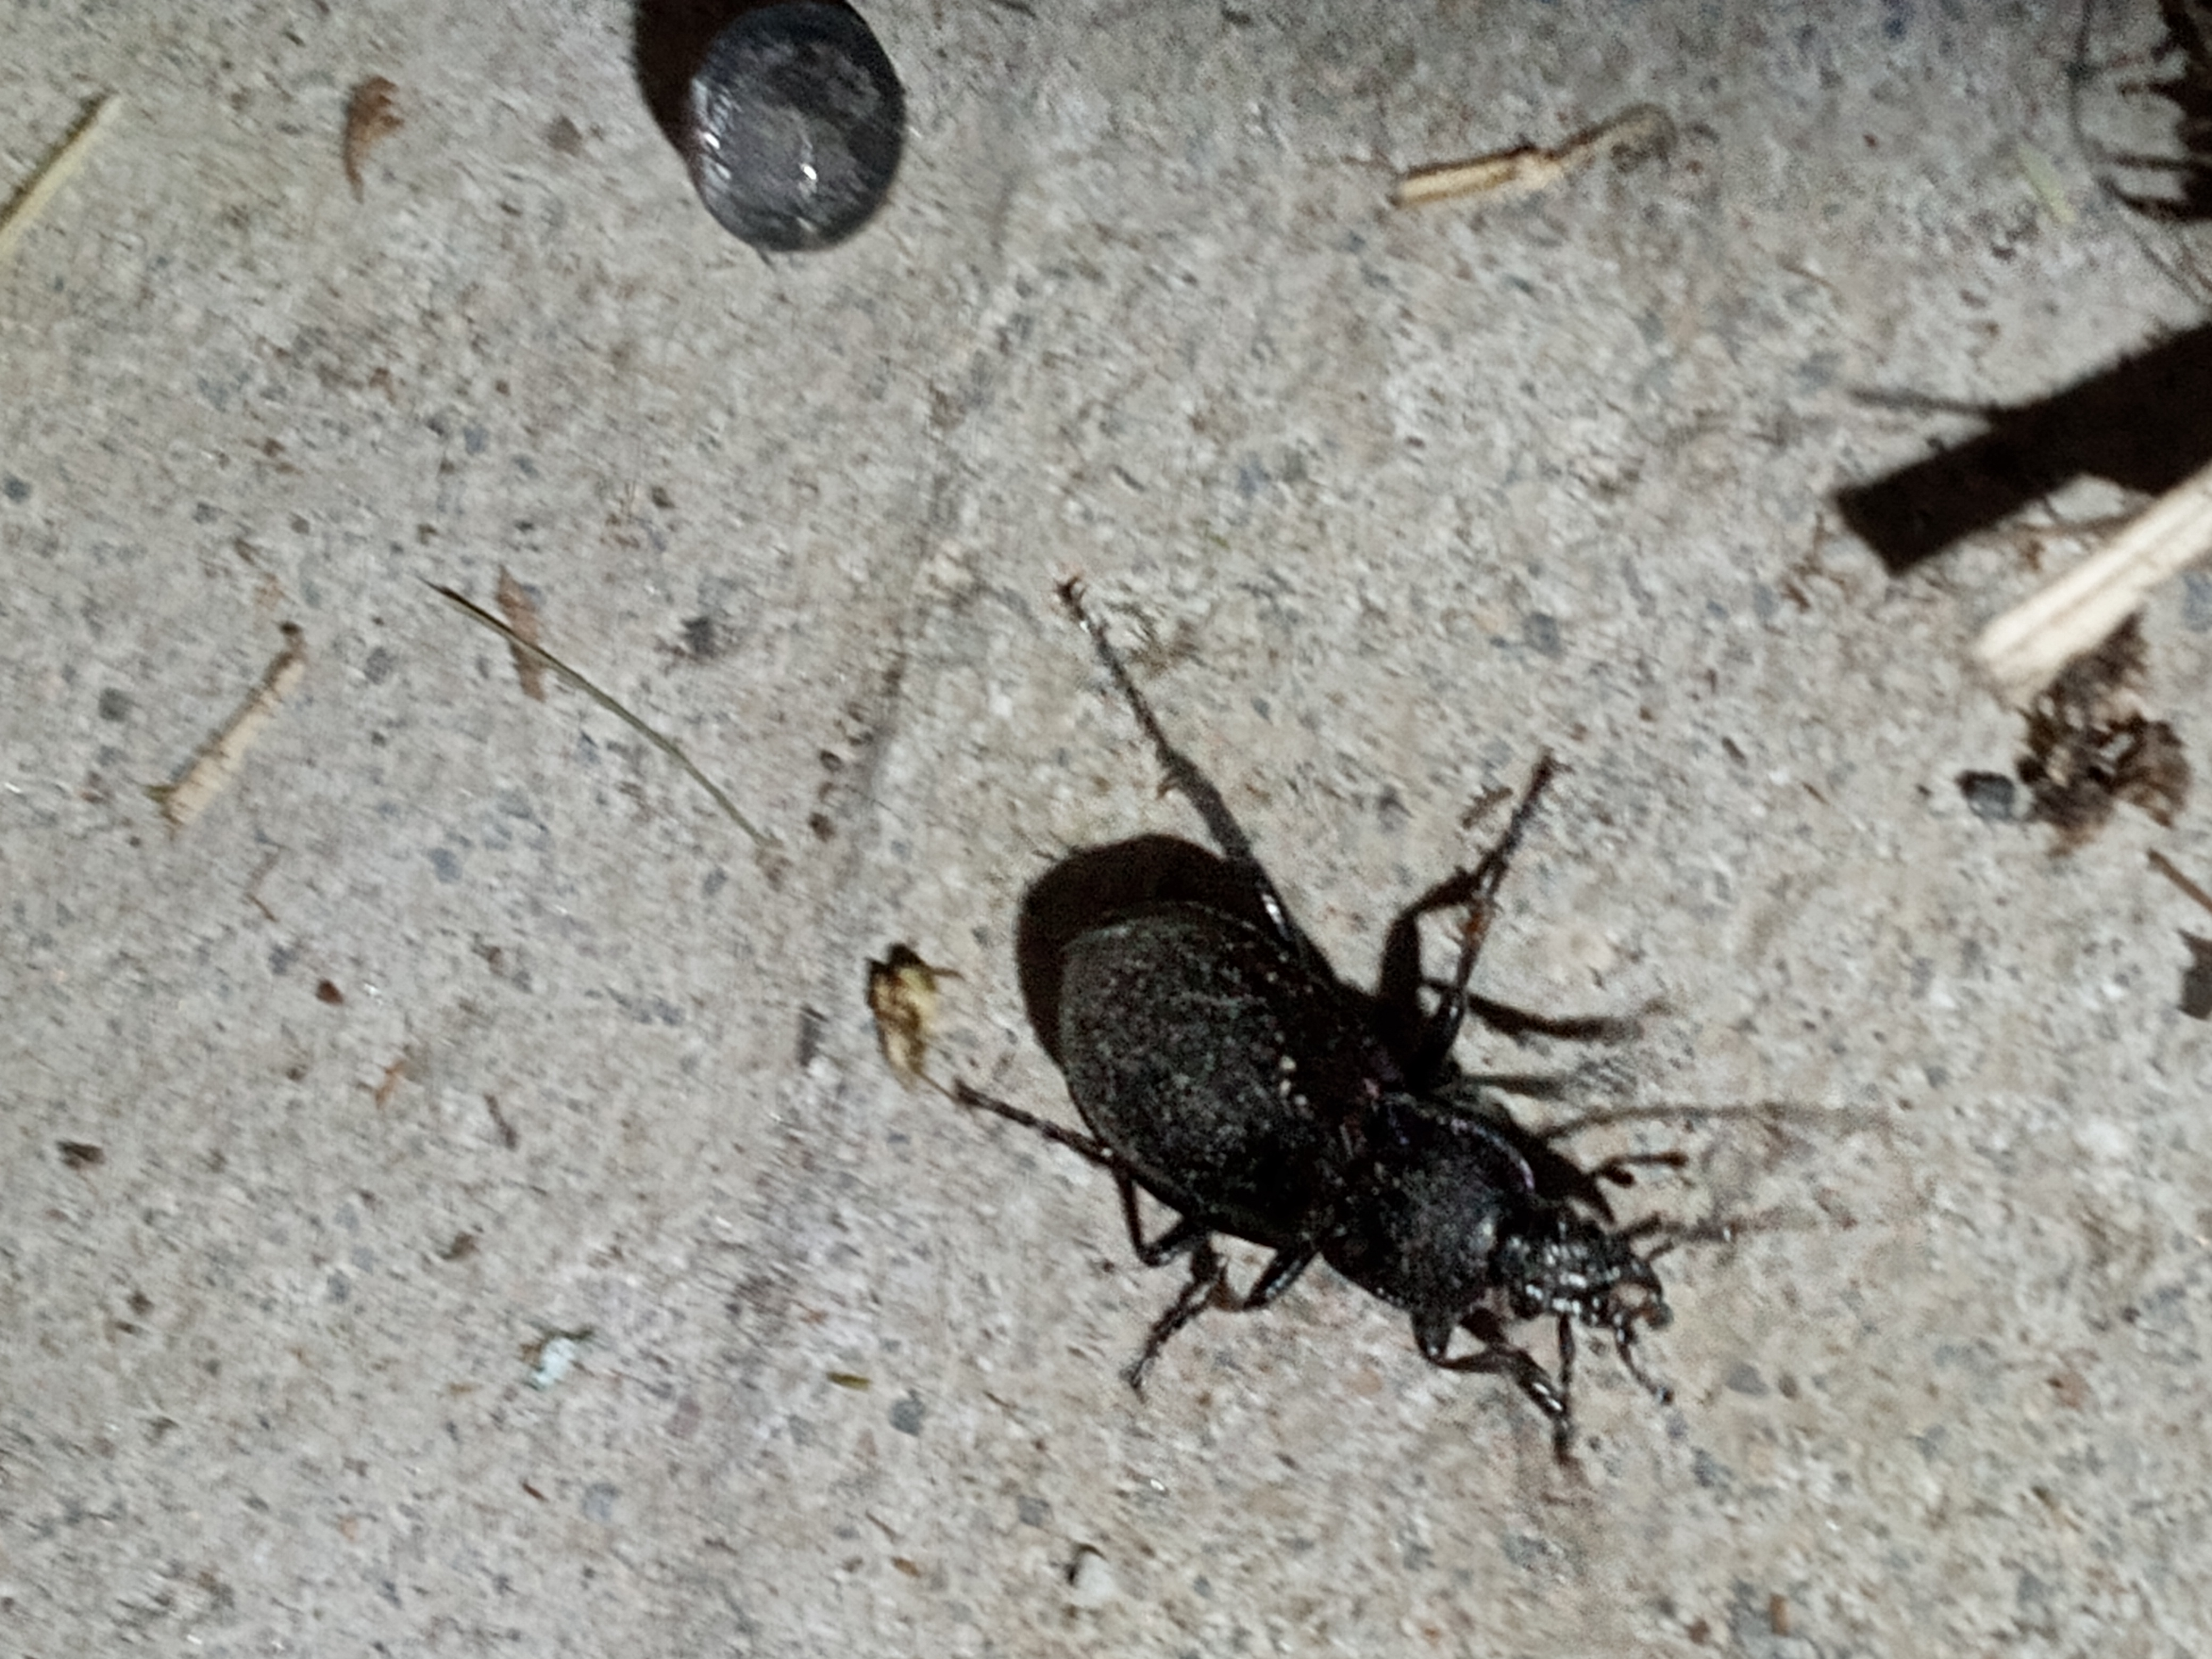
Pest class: predators